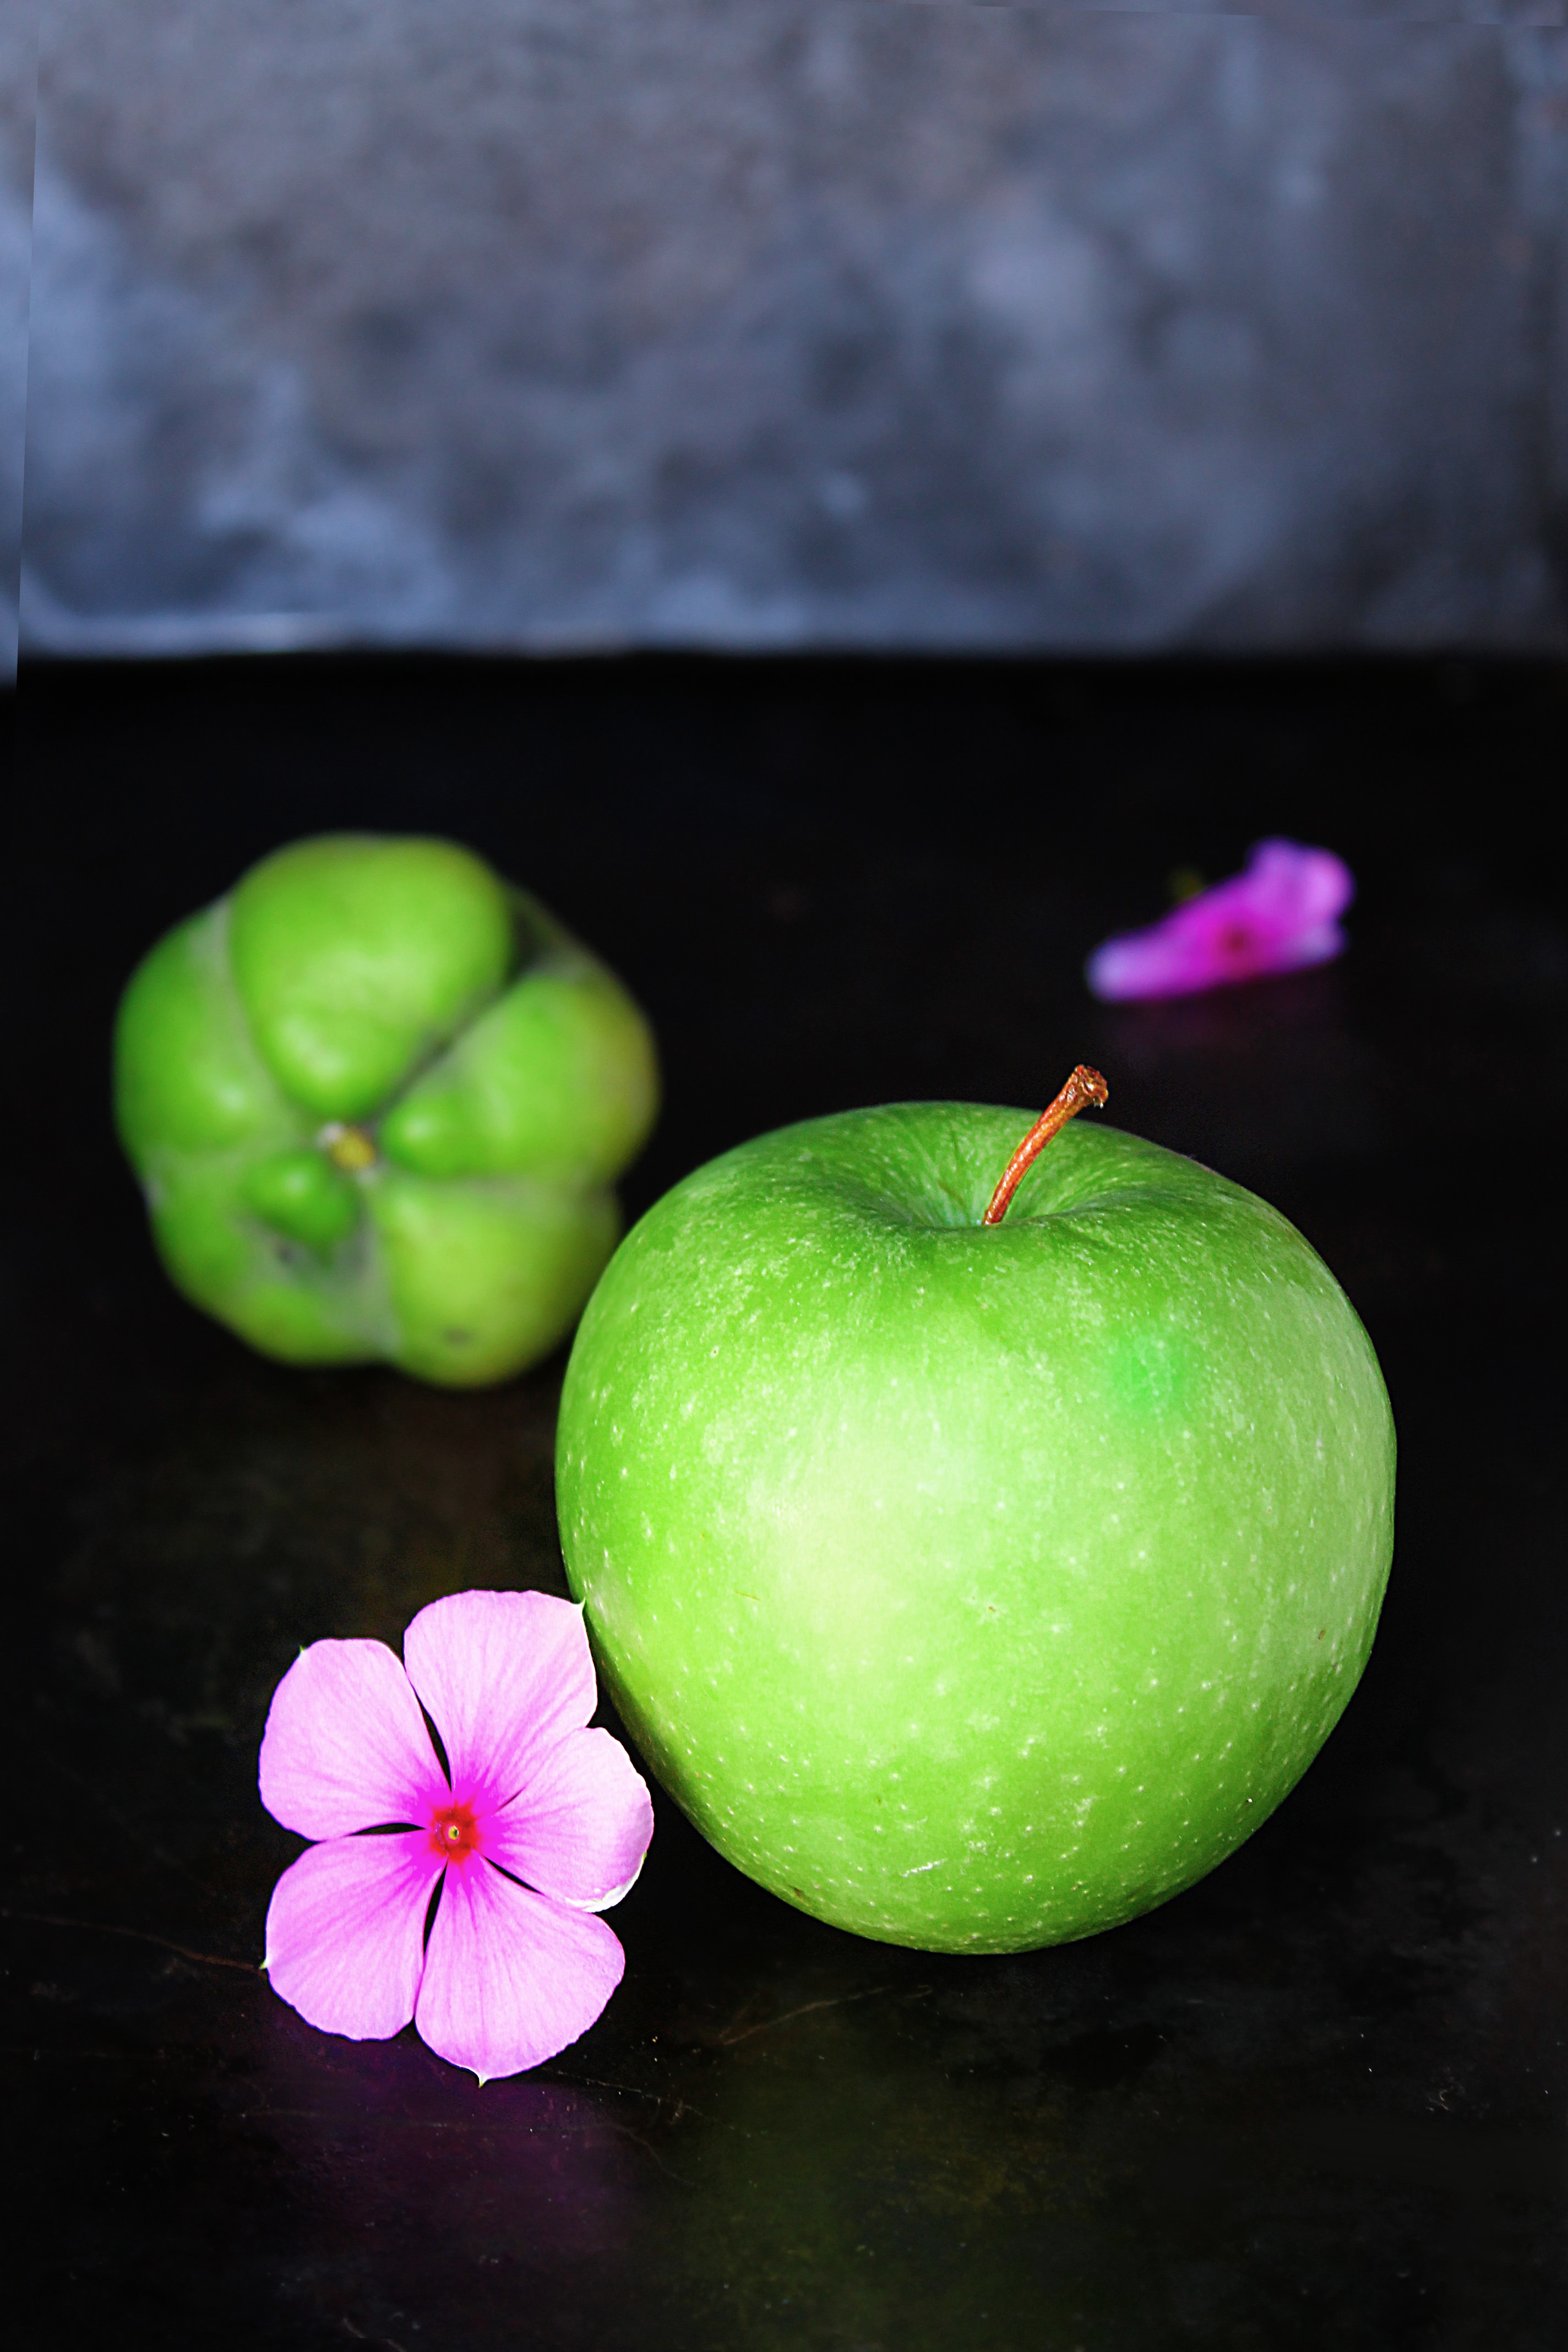
apple, plant, photography, fruit, leaf, flower, petal, food, green, produce, color, pink, flora, close up, macro photography, flowering plant, still life photography, land plant